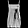
Label: Dress